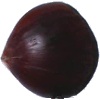
Label: chestnut